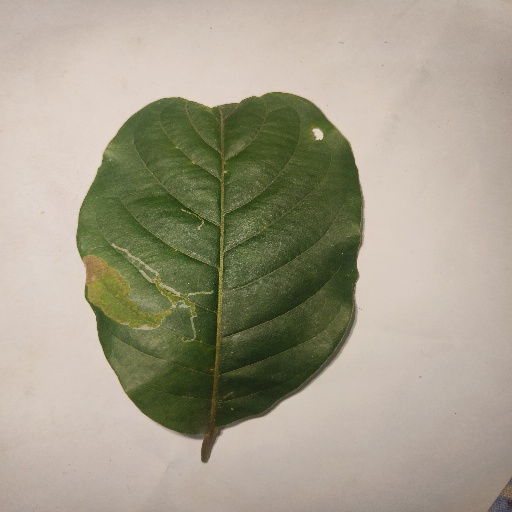
Species: HariTaki
Leaf condition: Bacterial Spot